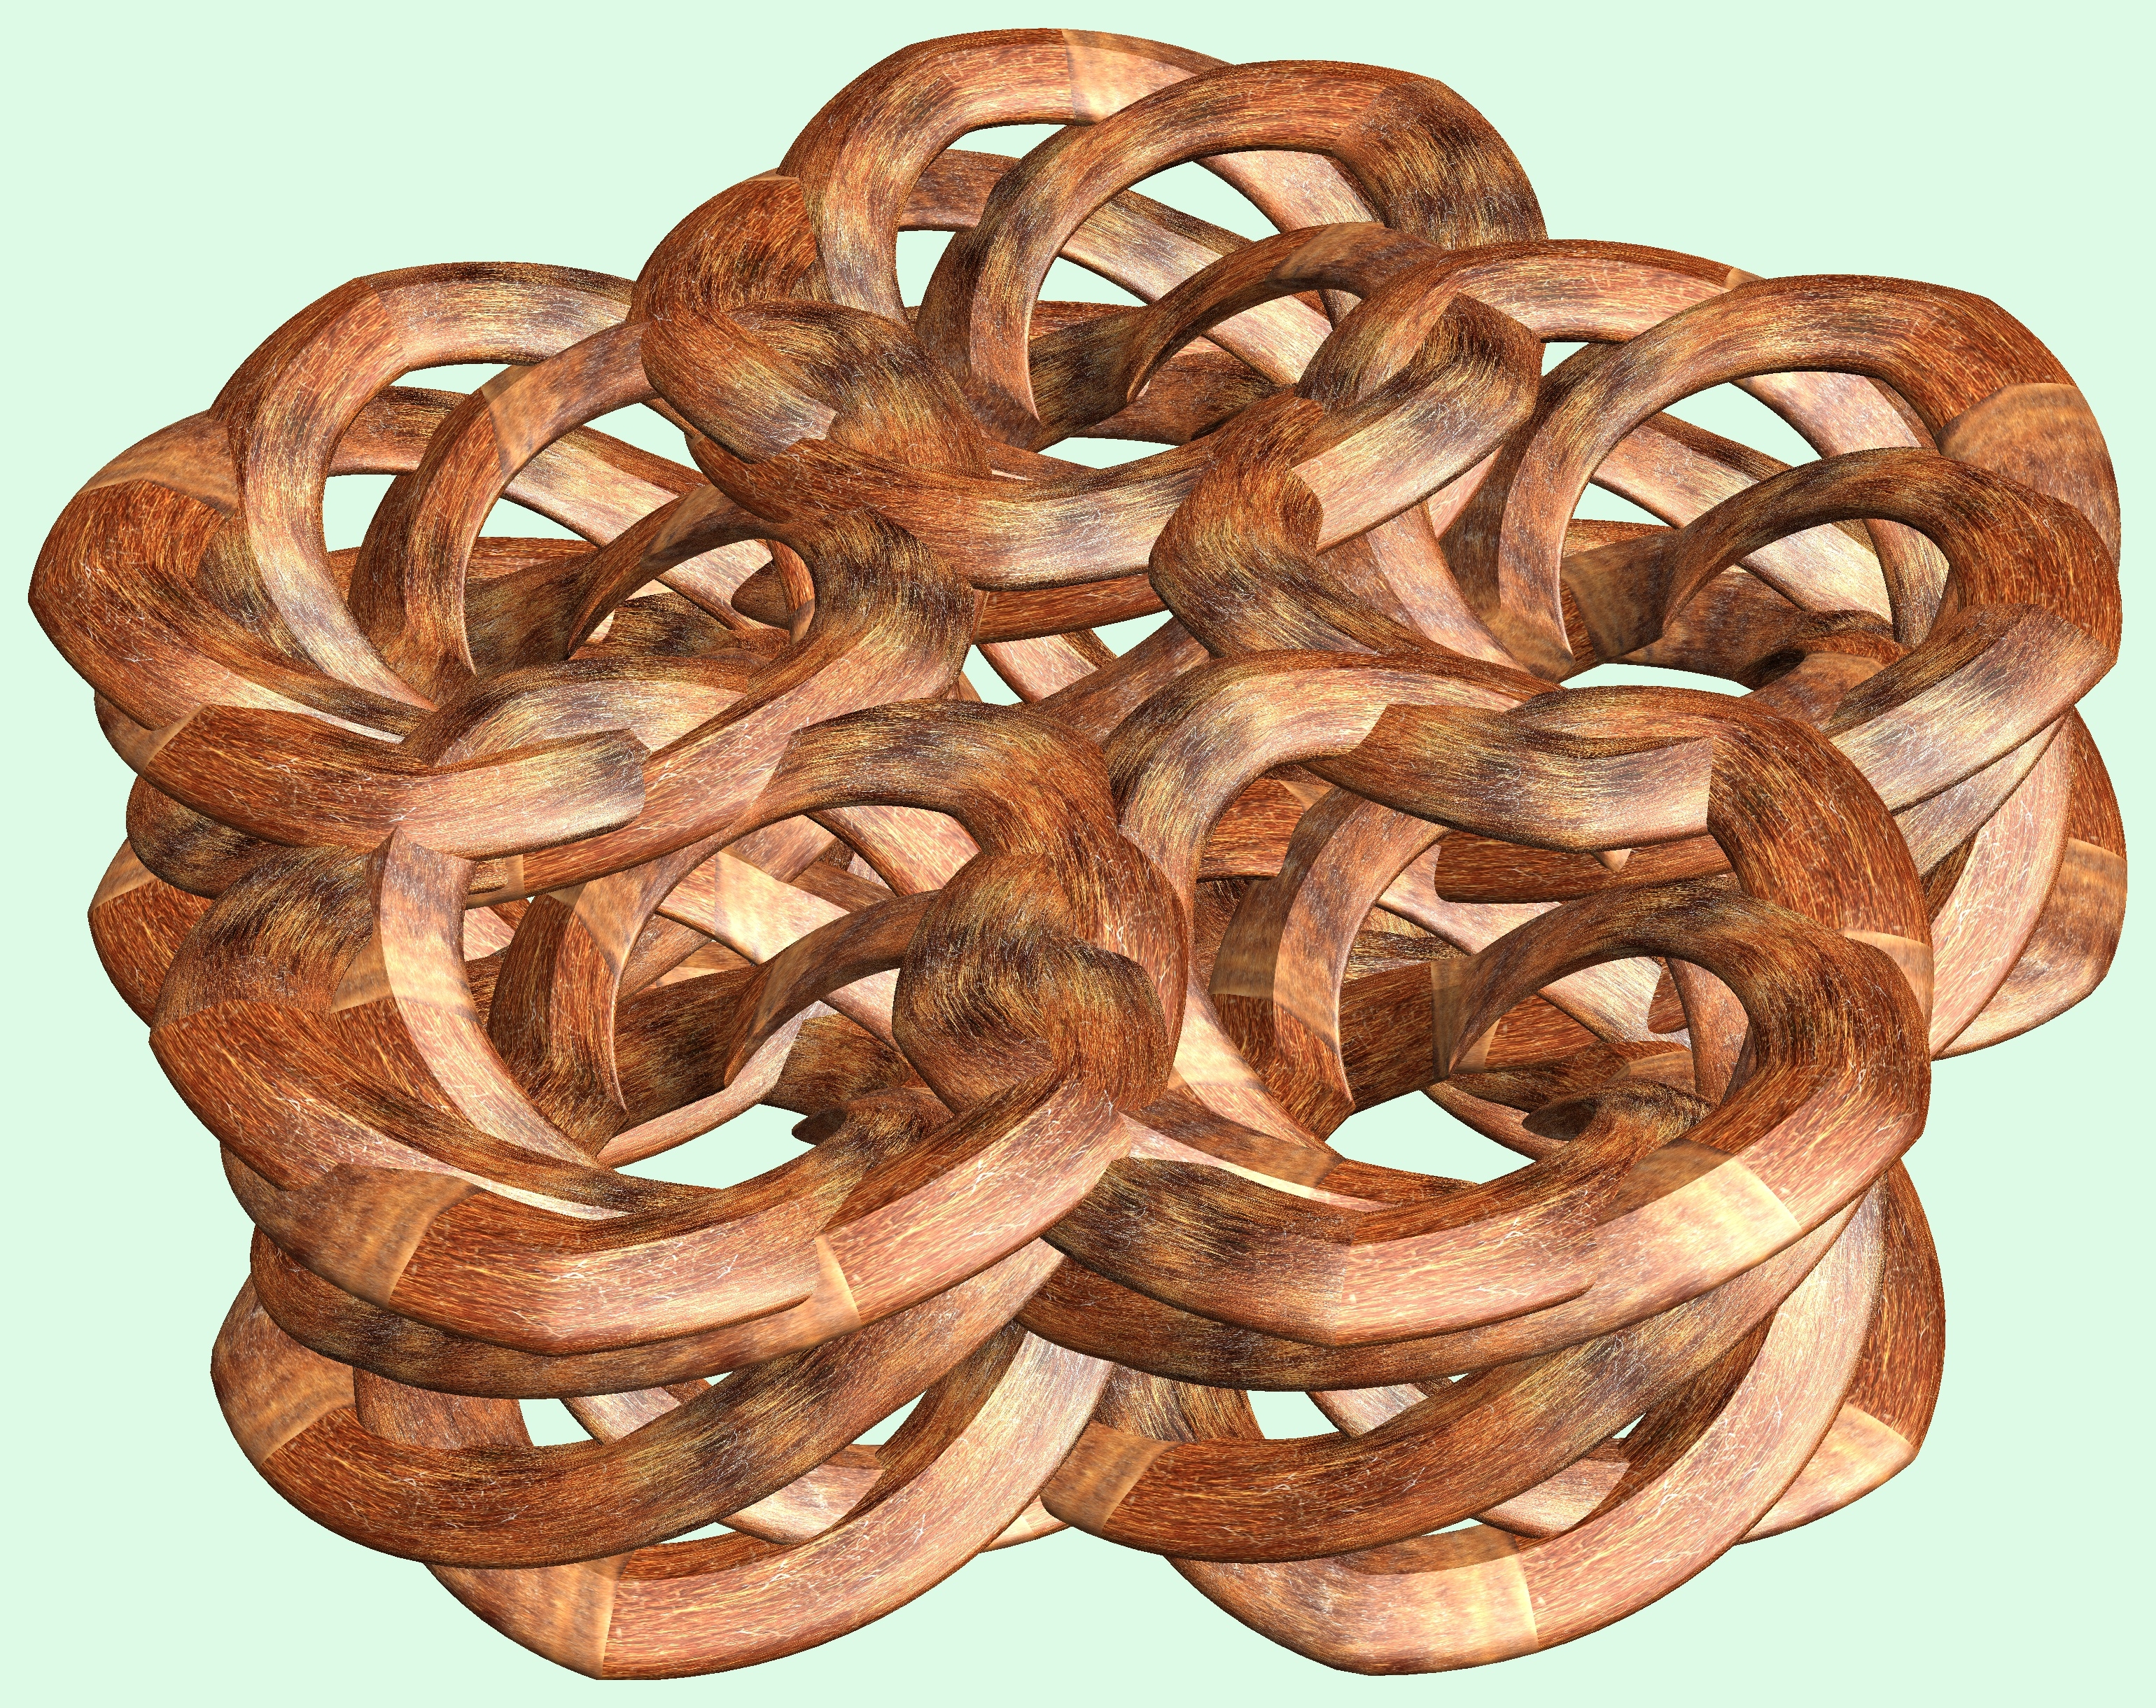
structure, wood, texture, spiral, number, pattern, figure, design, symmetry, 3d, graphic, knot, mathematica, cg, parametricplot3d, code, program, algorithm, abstruct, mapping